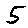
Label: 5